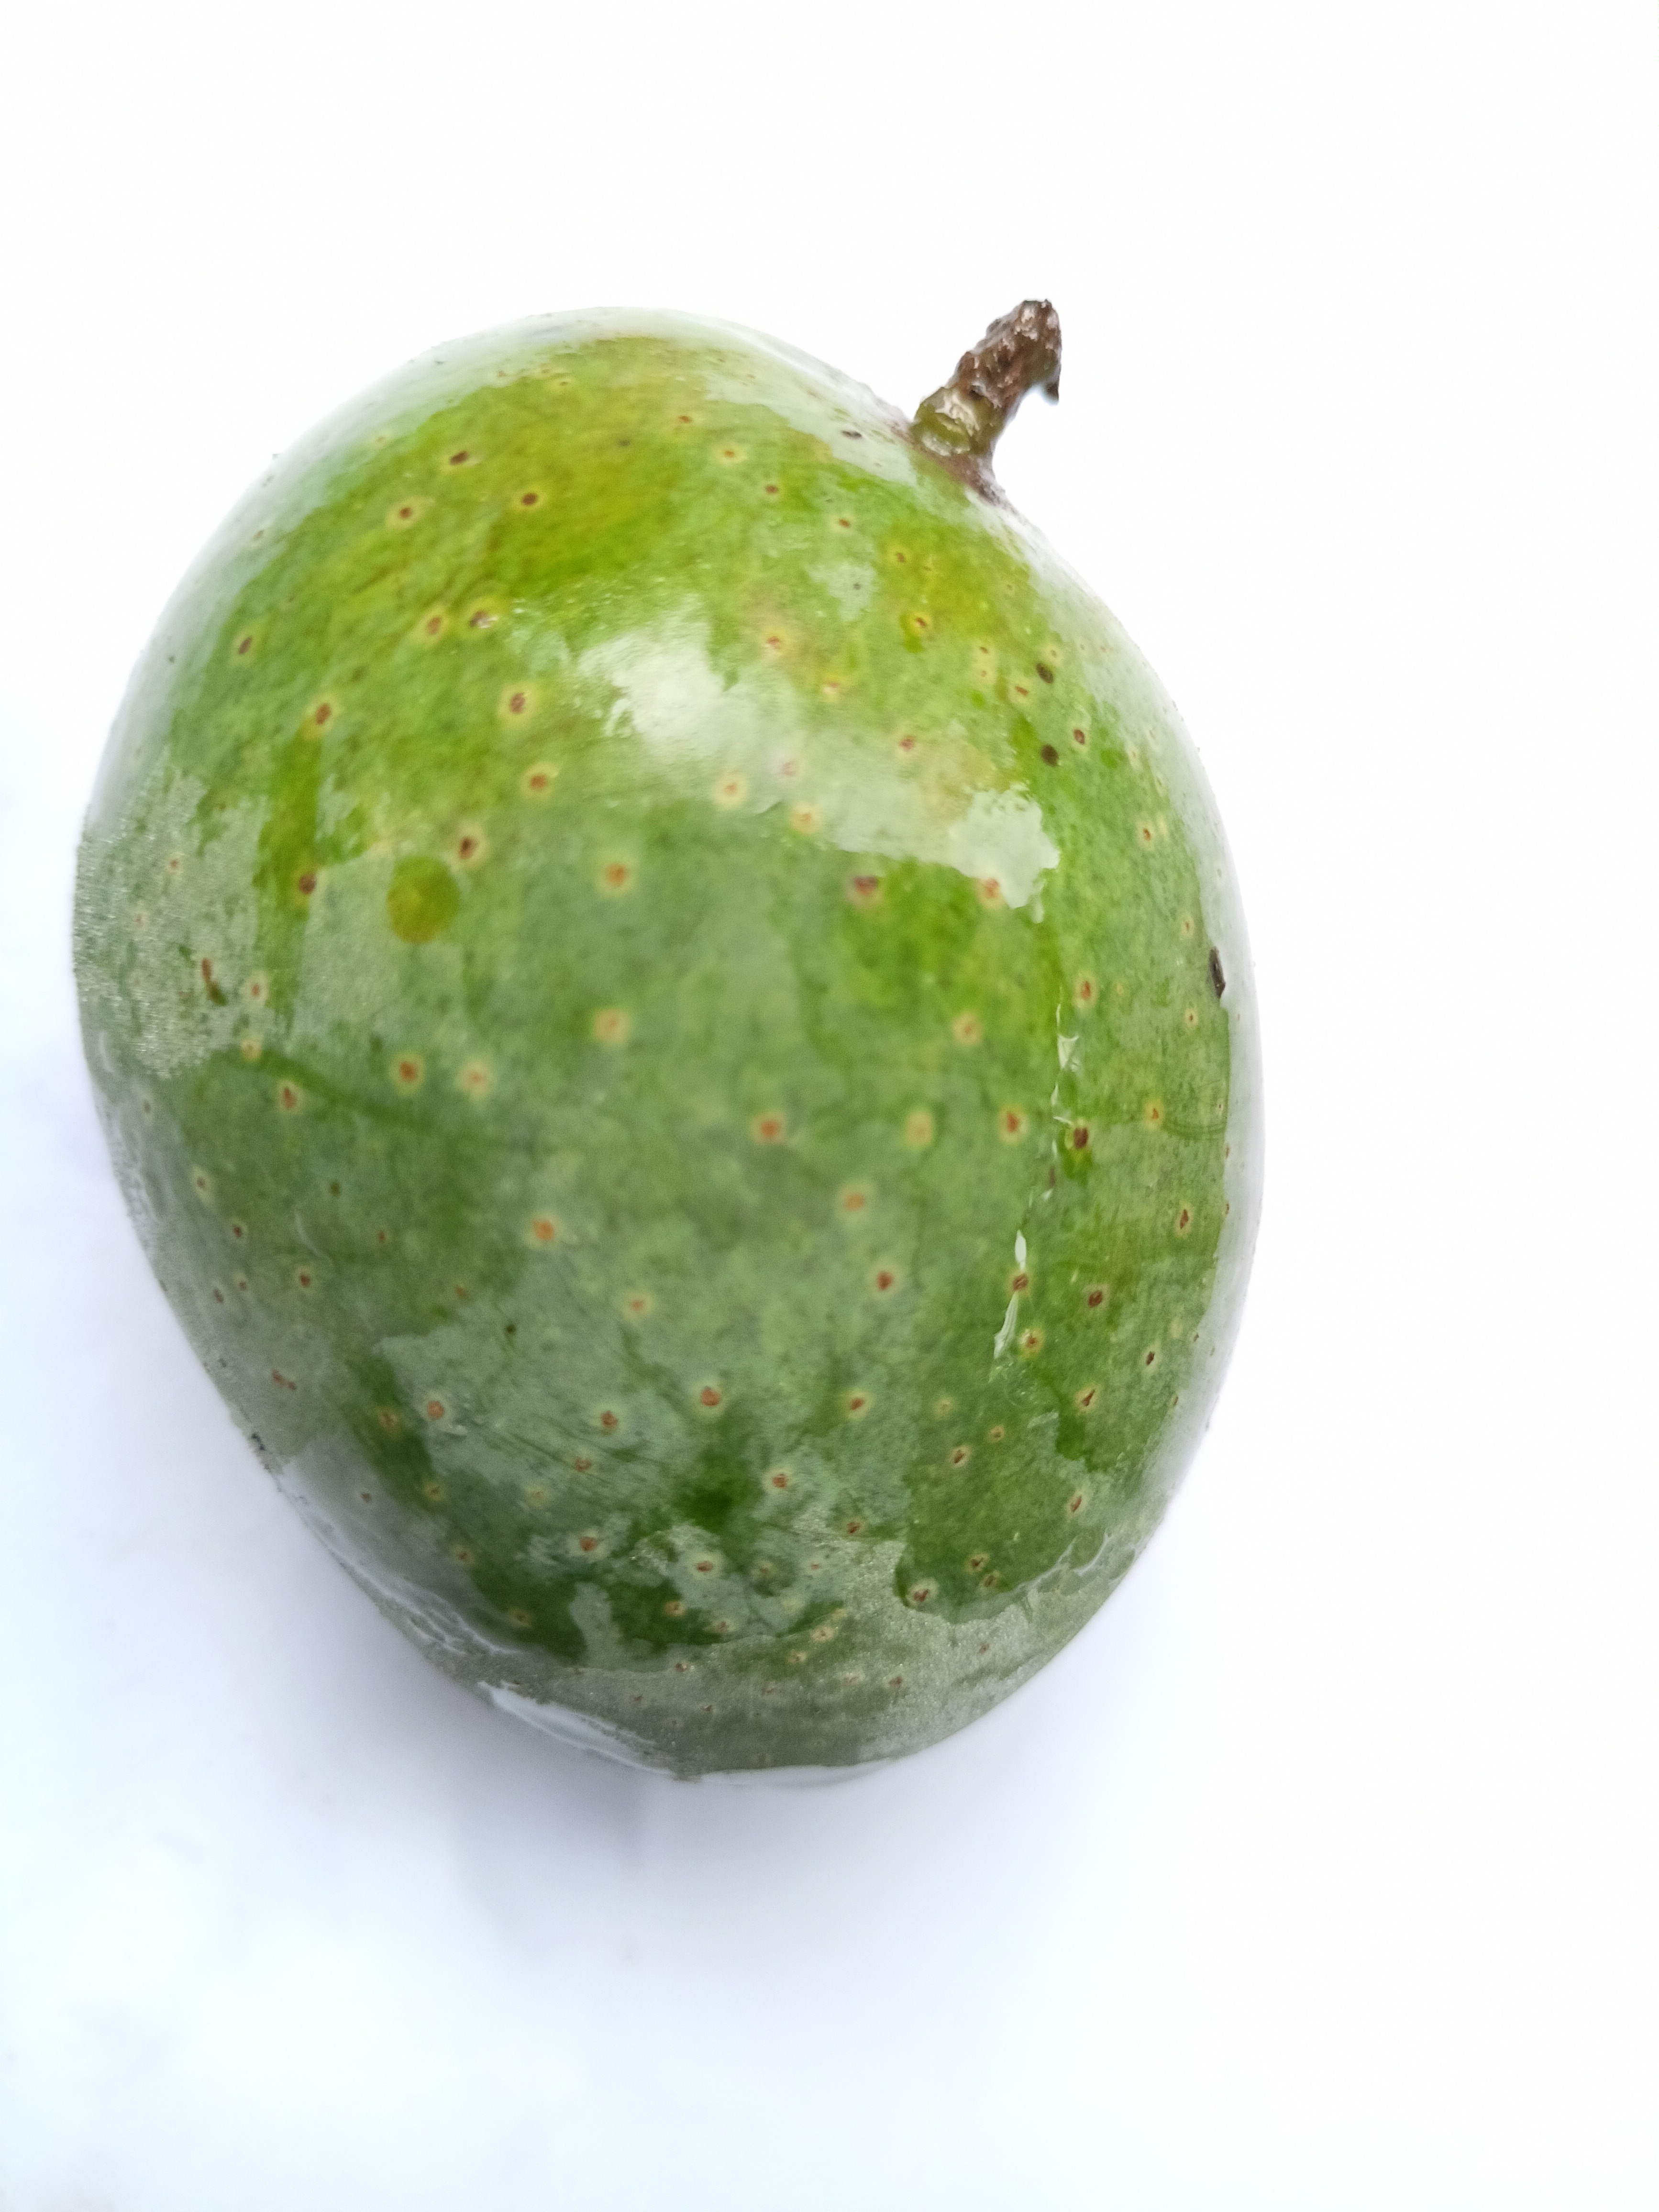
Mango variety: GopalBhog